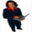
Label: woman